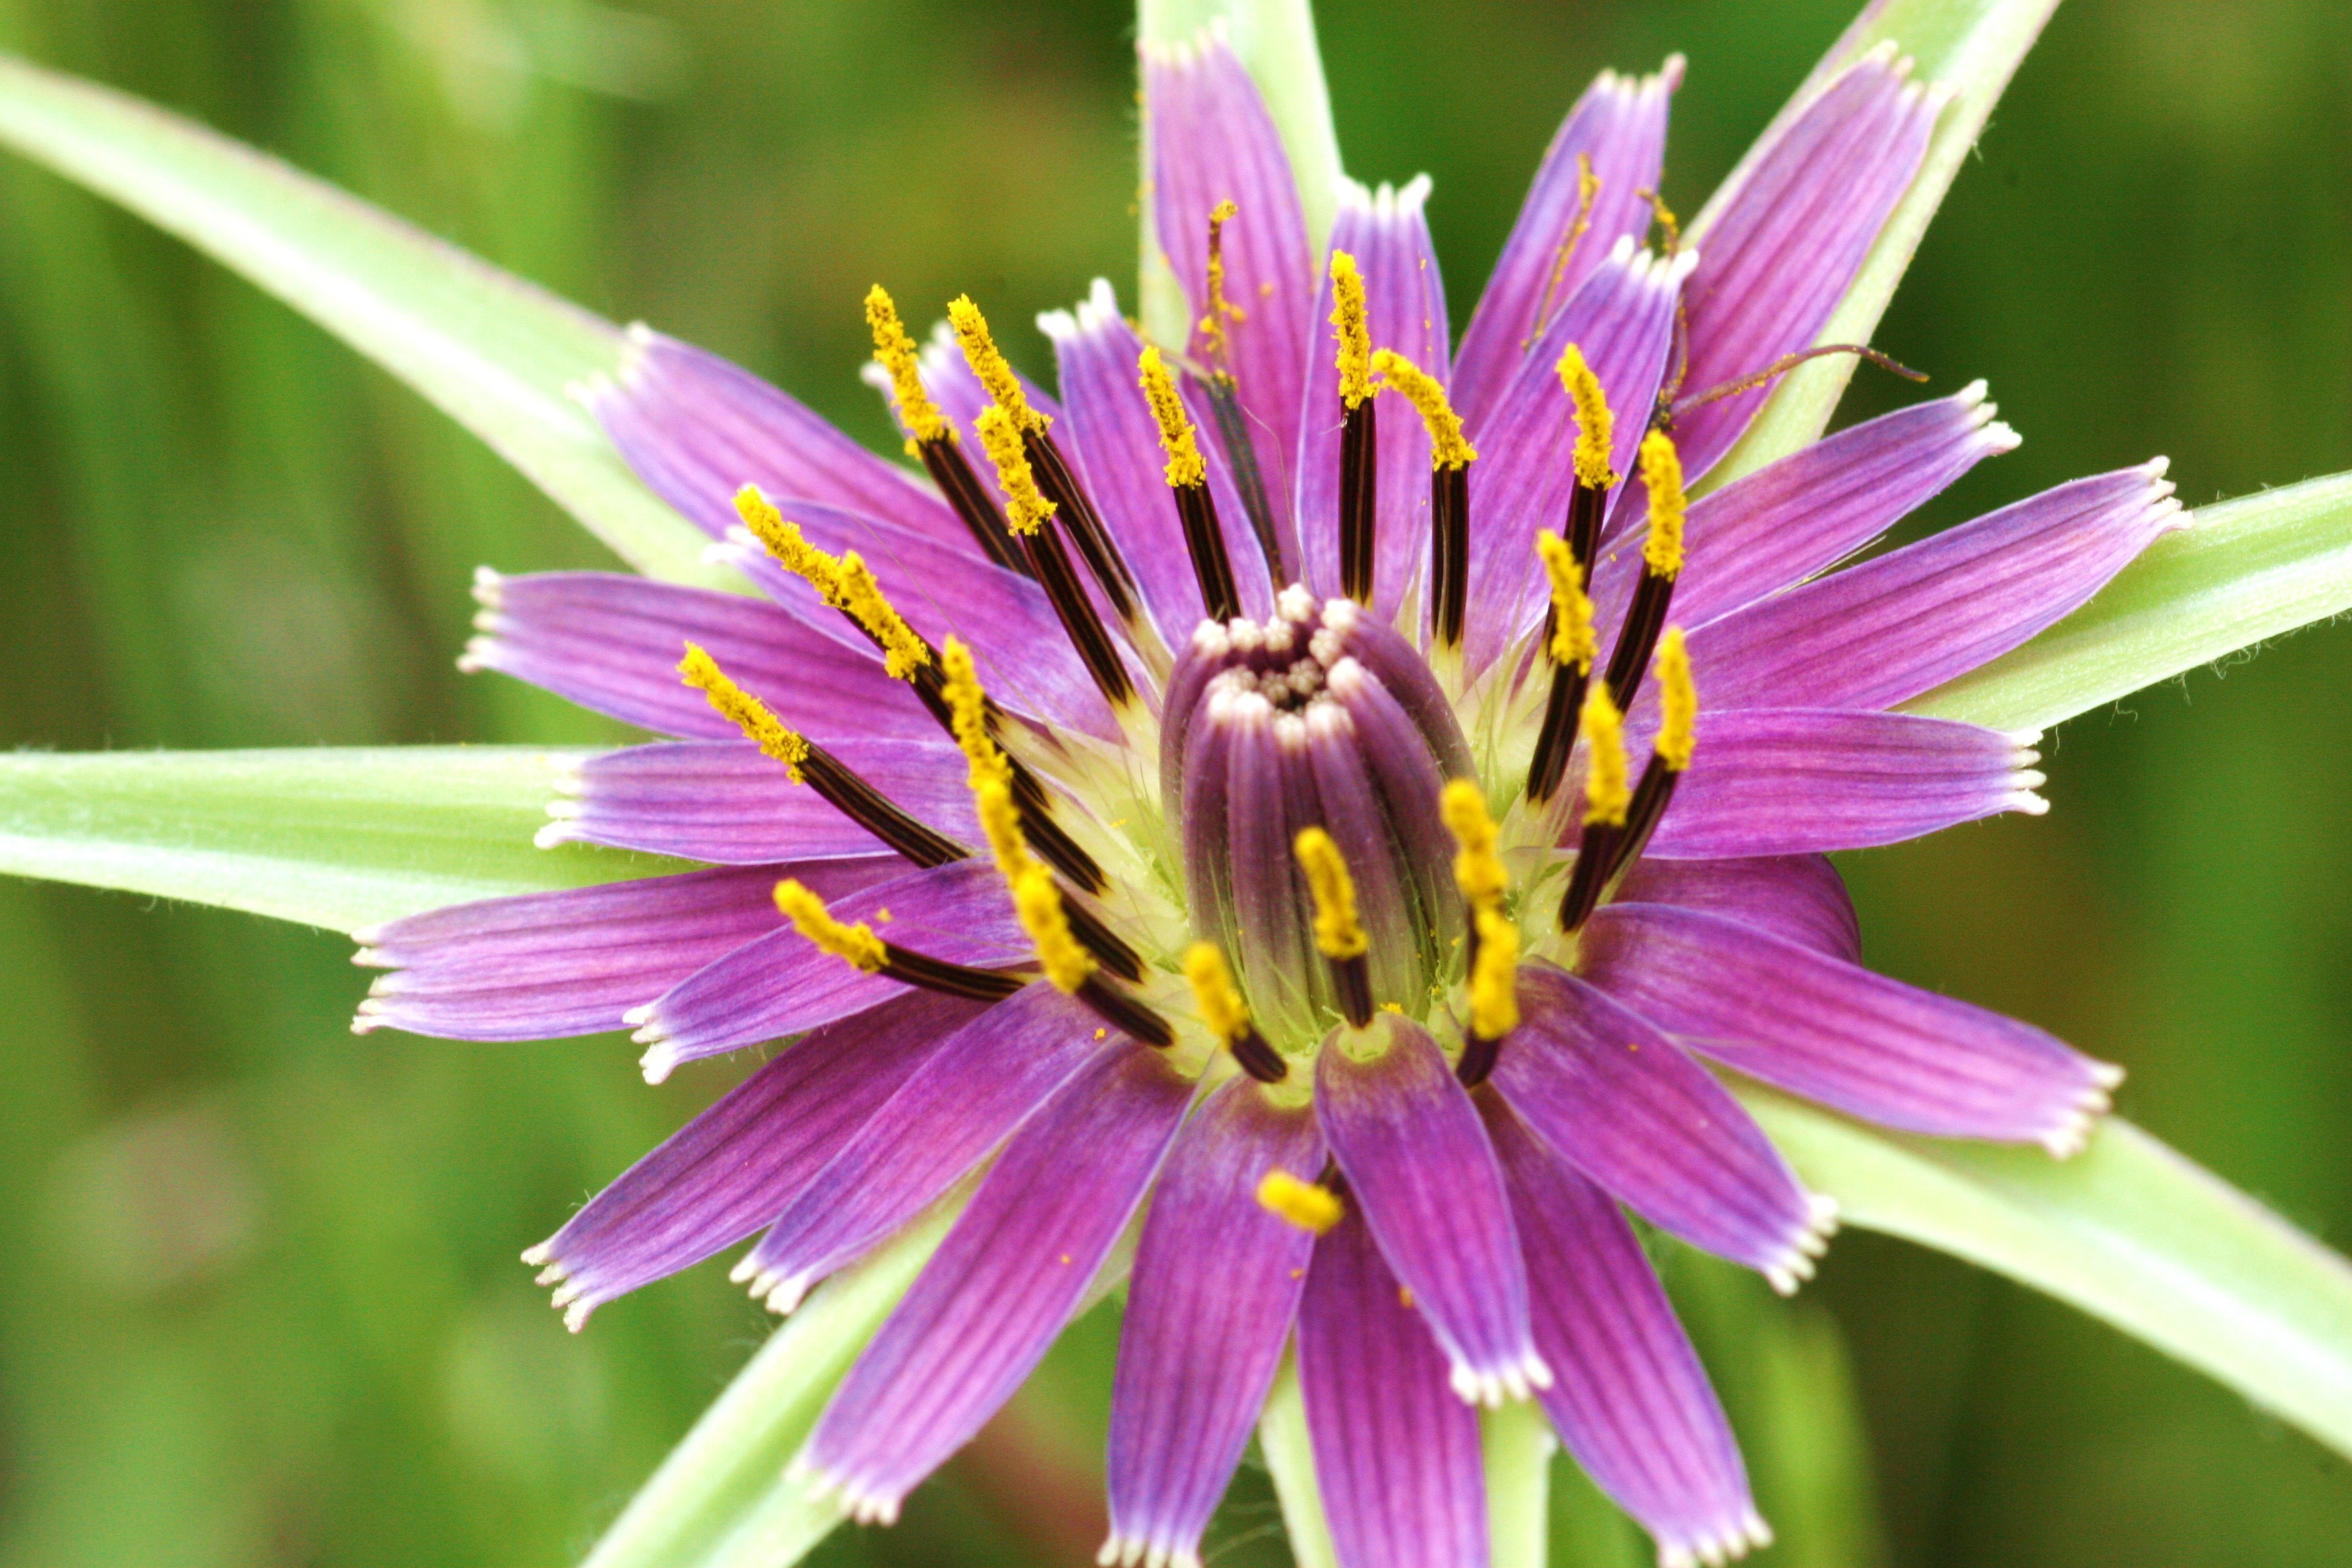
plant, field, flower, petal, spring, herb, produce, botany, flora, season, wildflower, flowers, close up, aster, rose petals, nectar, macro photography, flowering plant, daisy family, annual plant, plant stem, land plant